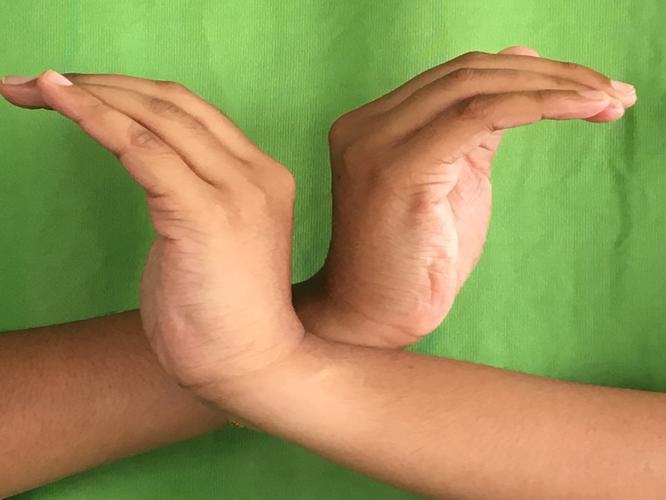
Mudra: Nagabandha
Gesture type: double_hand